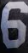
Number: 6